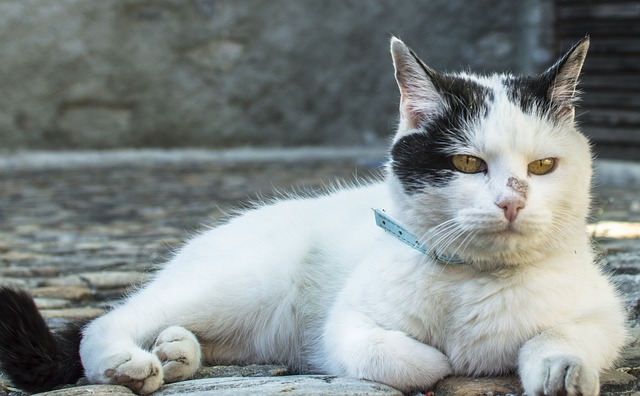
Label: cat